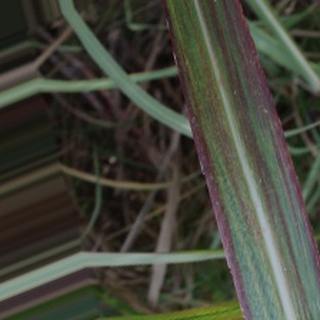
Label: sugarcane_bacterial_blight